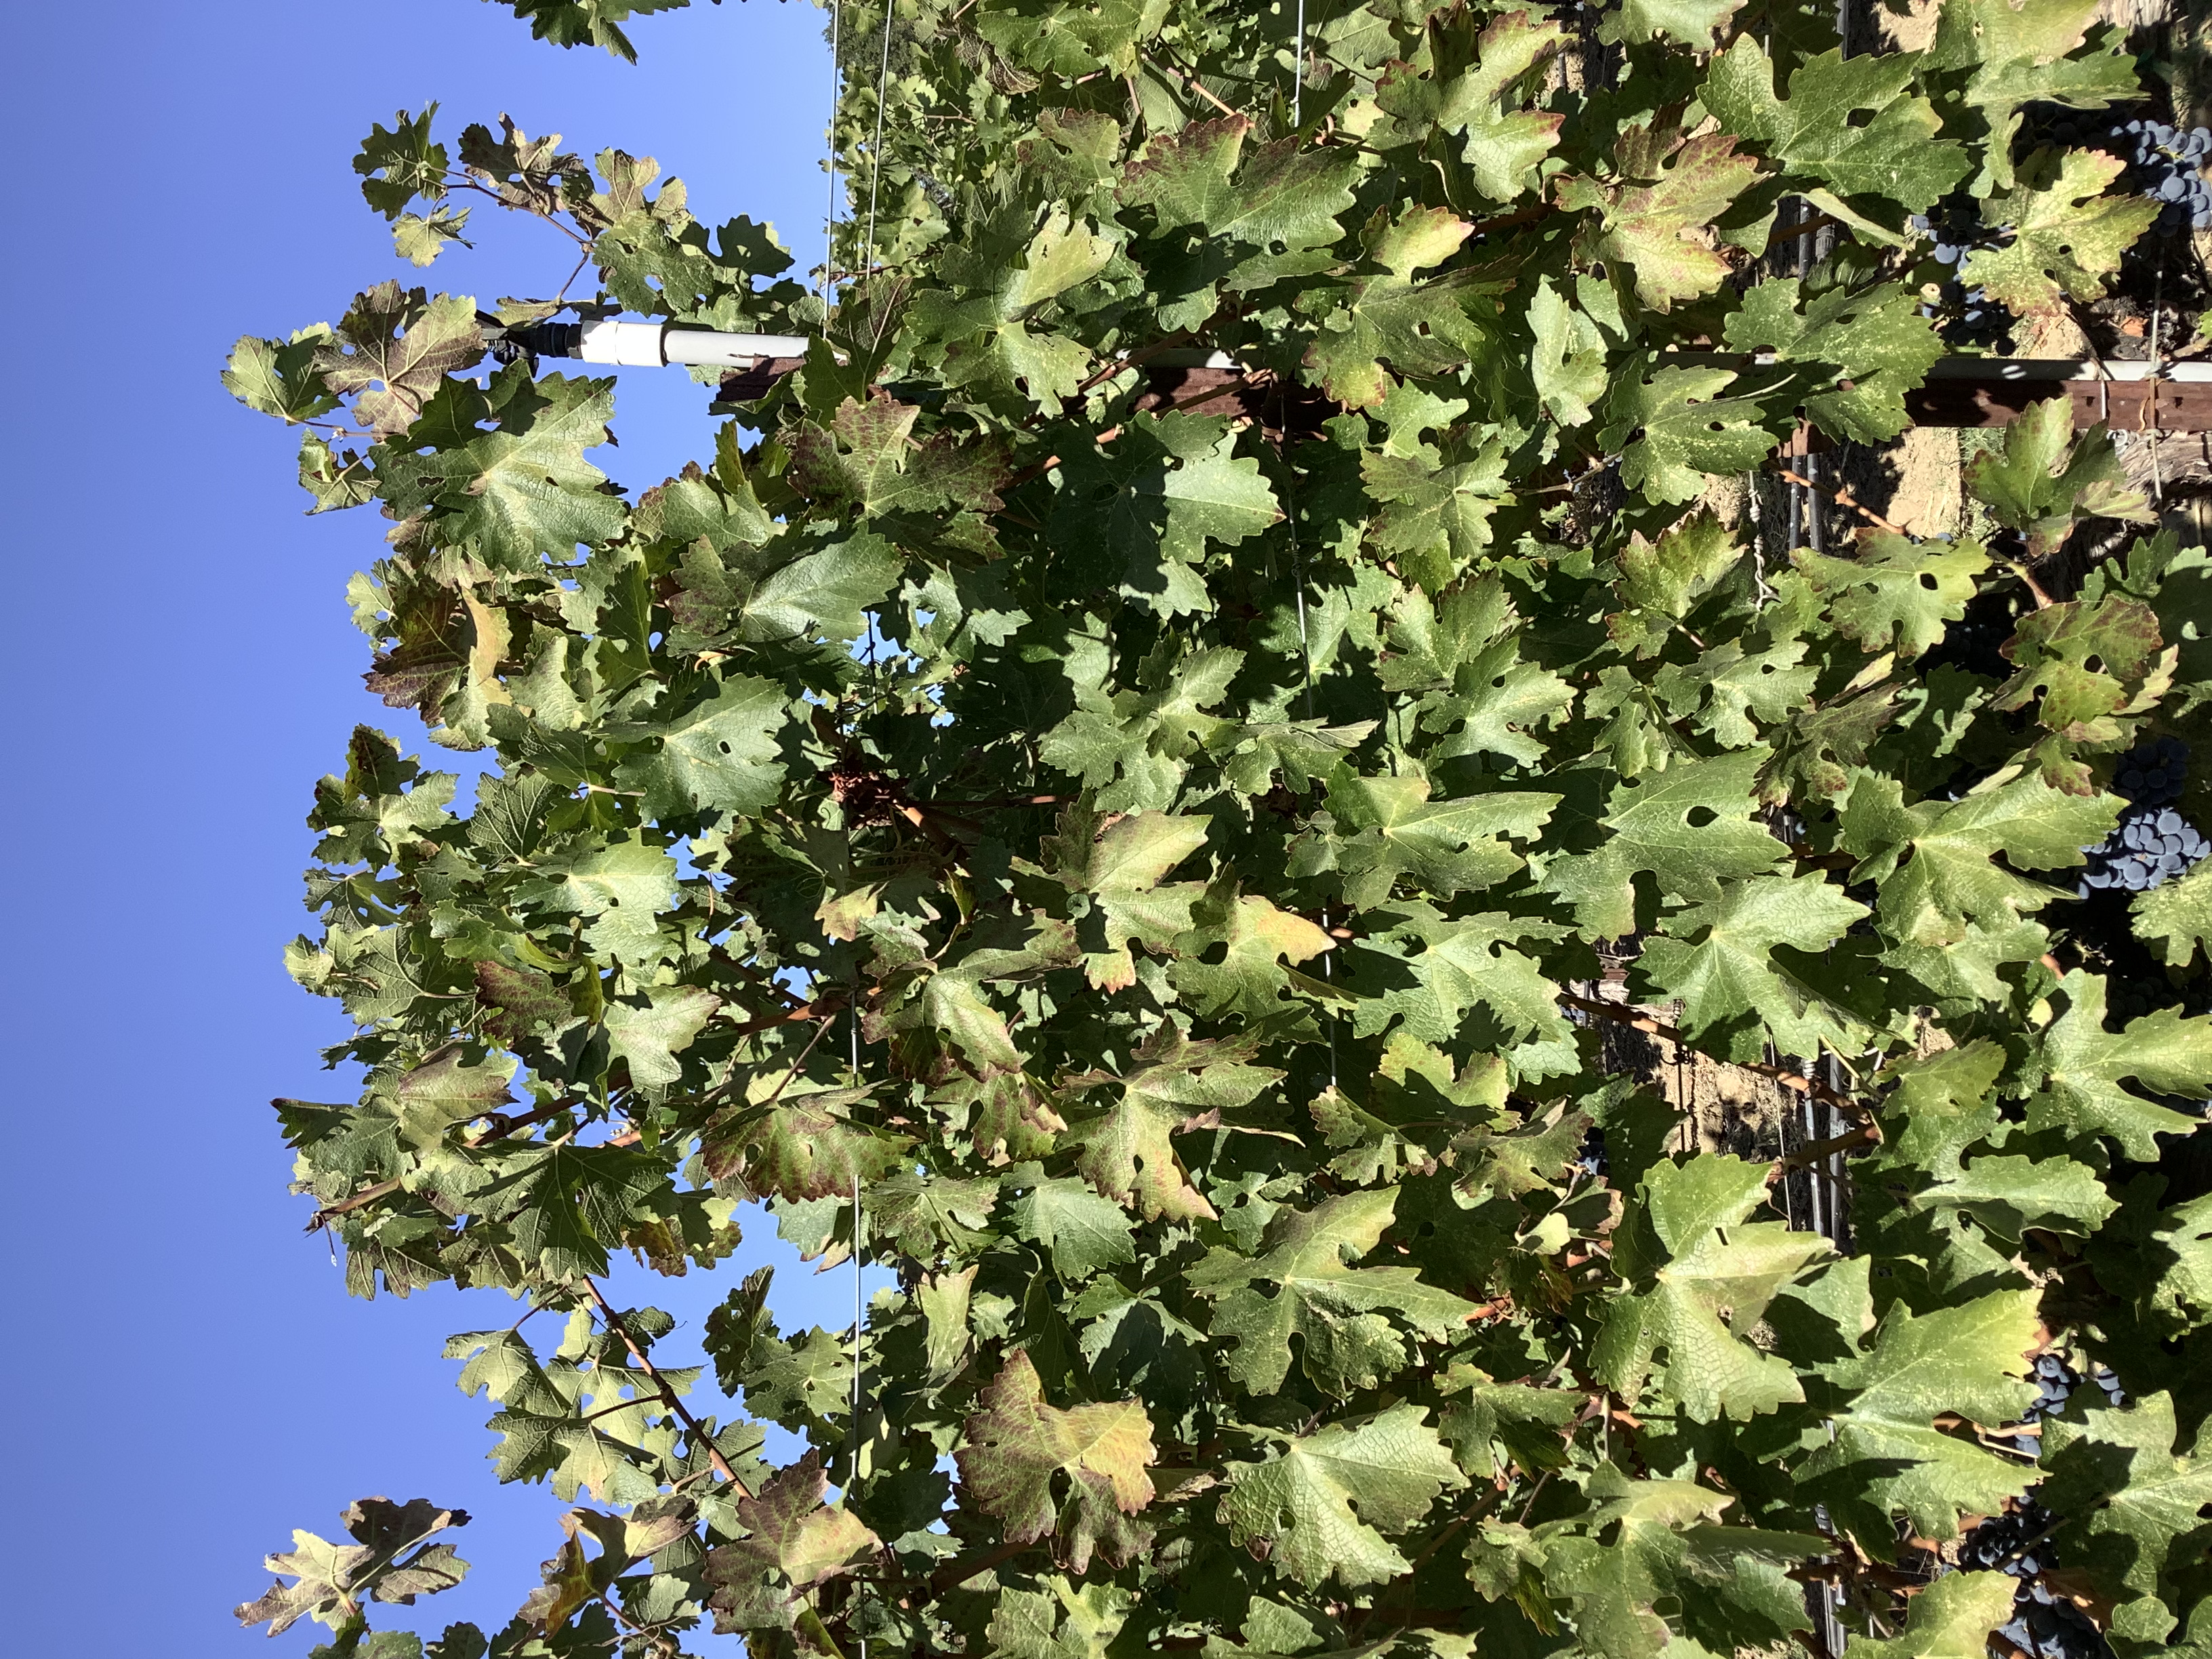
Label: Leafroll 3